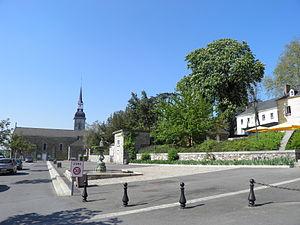
Place de l'église et de la mairie à Port-Brillet, Mayenne, France. Fontaine au premier plan, fabriquée en fonte.
Port-Brillet est une commune française, située dans le département de la Mayenne en région Pays de la Loire, peuplée de 1 801 habitants.